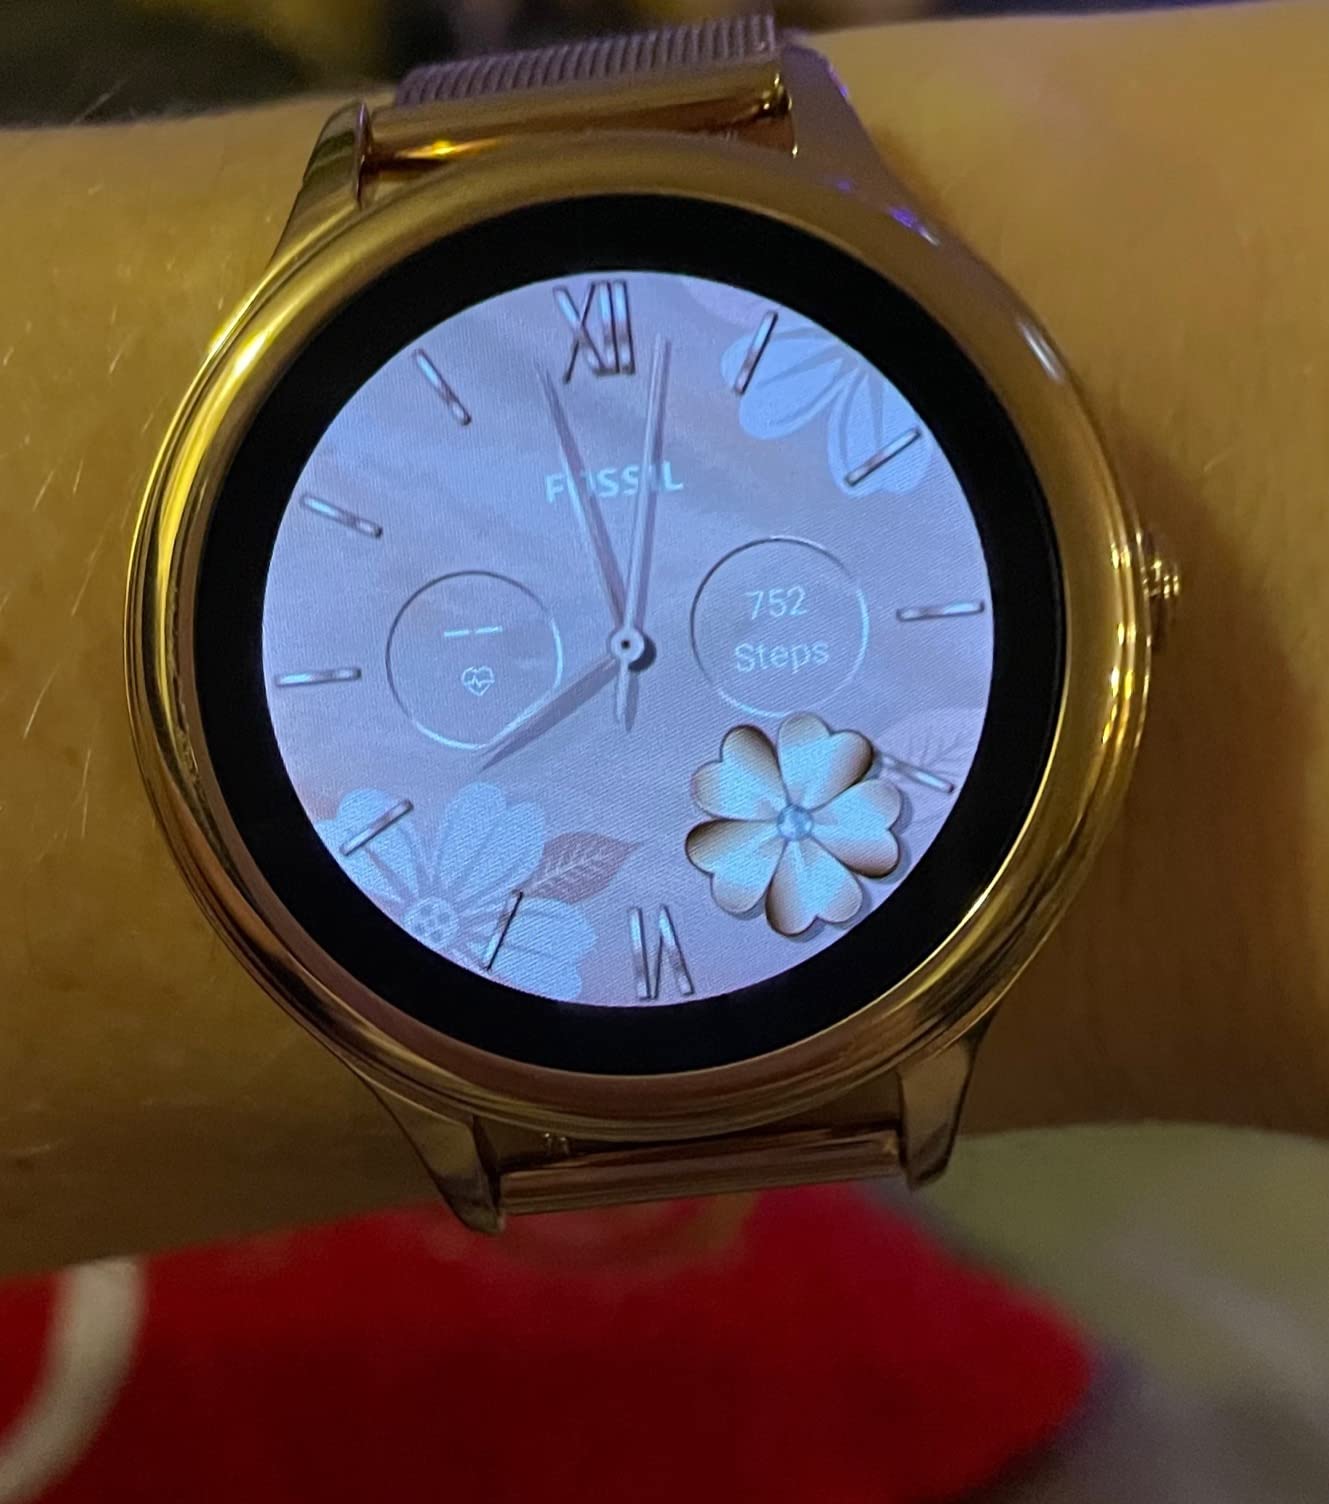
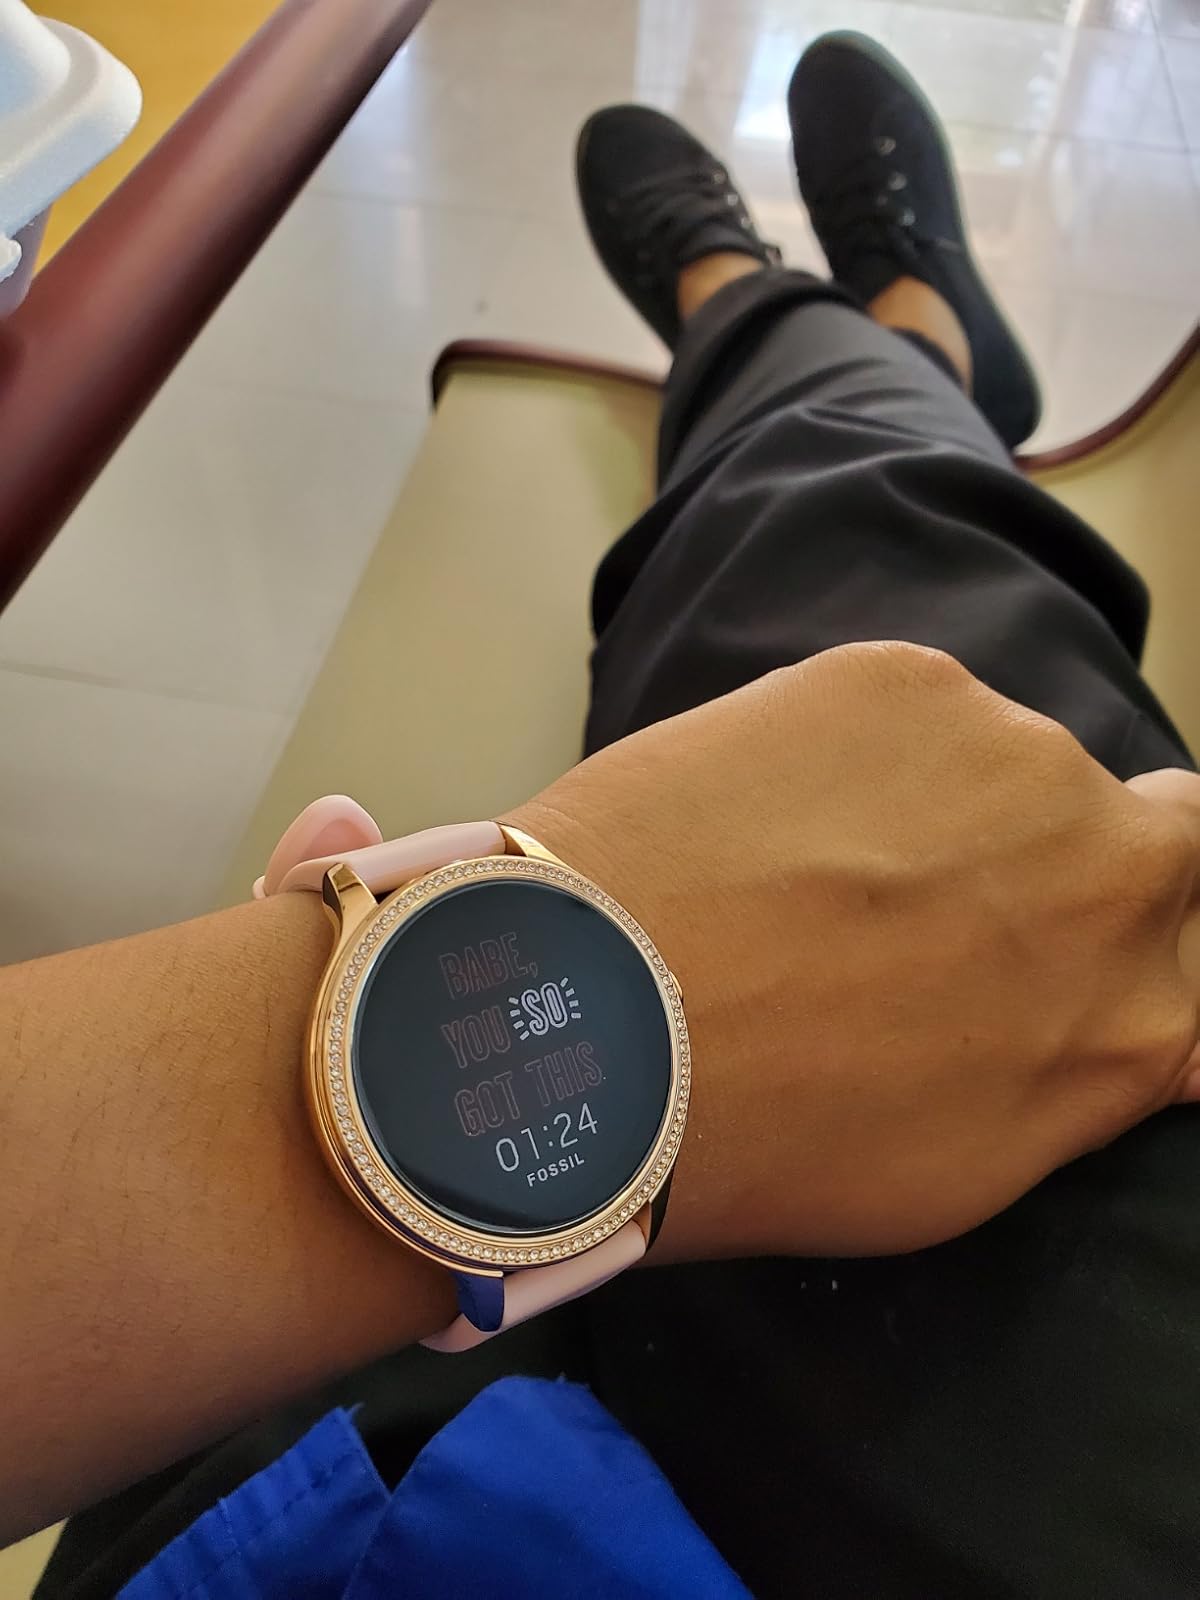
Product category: smartwatch
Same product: no